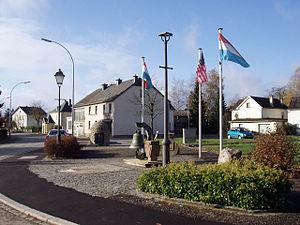
Monuments à Marnach (Luxembourg) Lëtzebuergesch: Denkmal zu Maarnech